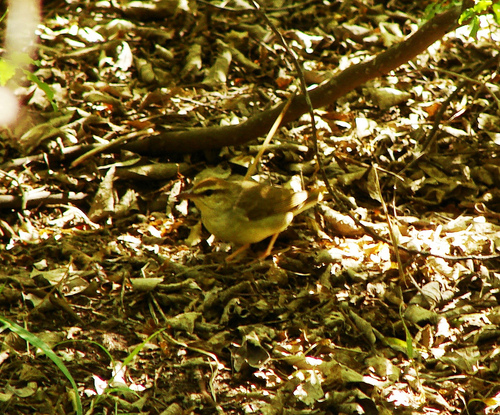
tiny light colored bird with tan and white stripes on the head and long thighs.
the yellow and brown markings of this bird make it blend in to the ground.
this is a yellow bird with a brown wing and a small beak.
small brown and white bird with a small beak and black eyesthe bird has yellow belly with a striped head and wings.
this bird is yellow with brown and has a very short beak.
this small bird is mottled colors of brown and yellow with a dark cheek patch.
the bird is green, yellow and small.
the bird has a yellow belly, brown back and striped crown.
this is a small light gray bird with light brown wings and a brown eyestrip.
Species: Swainson Warbler